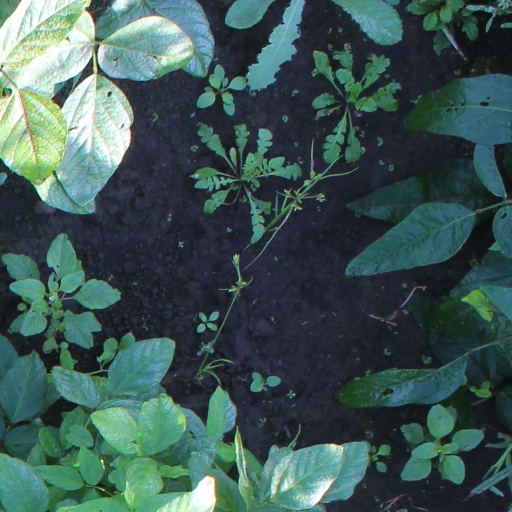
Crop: soybean